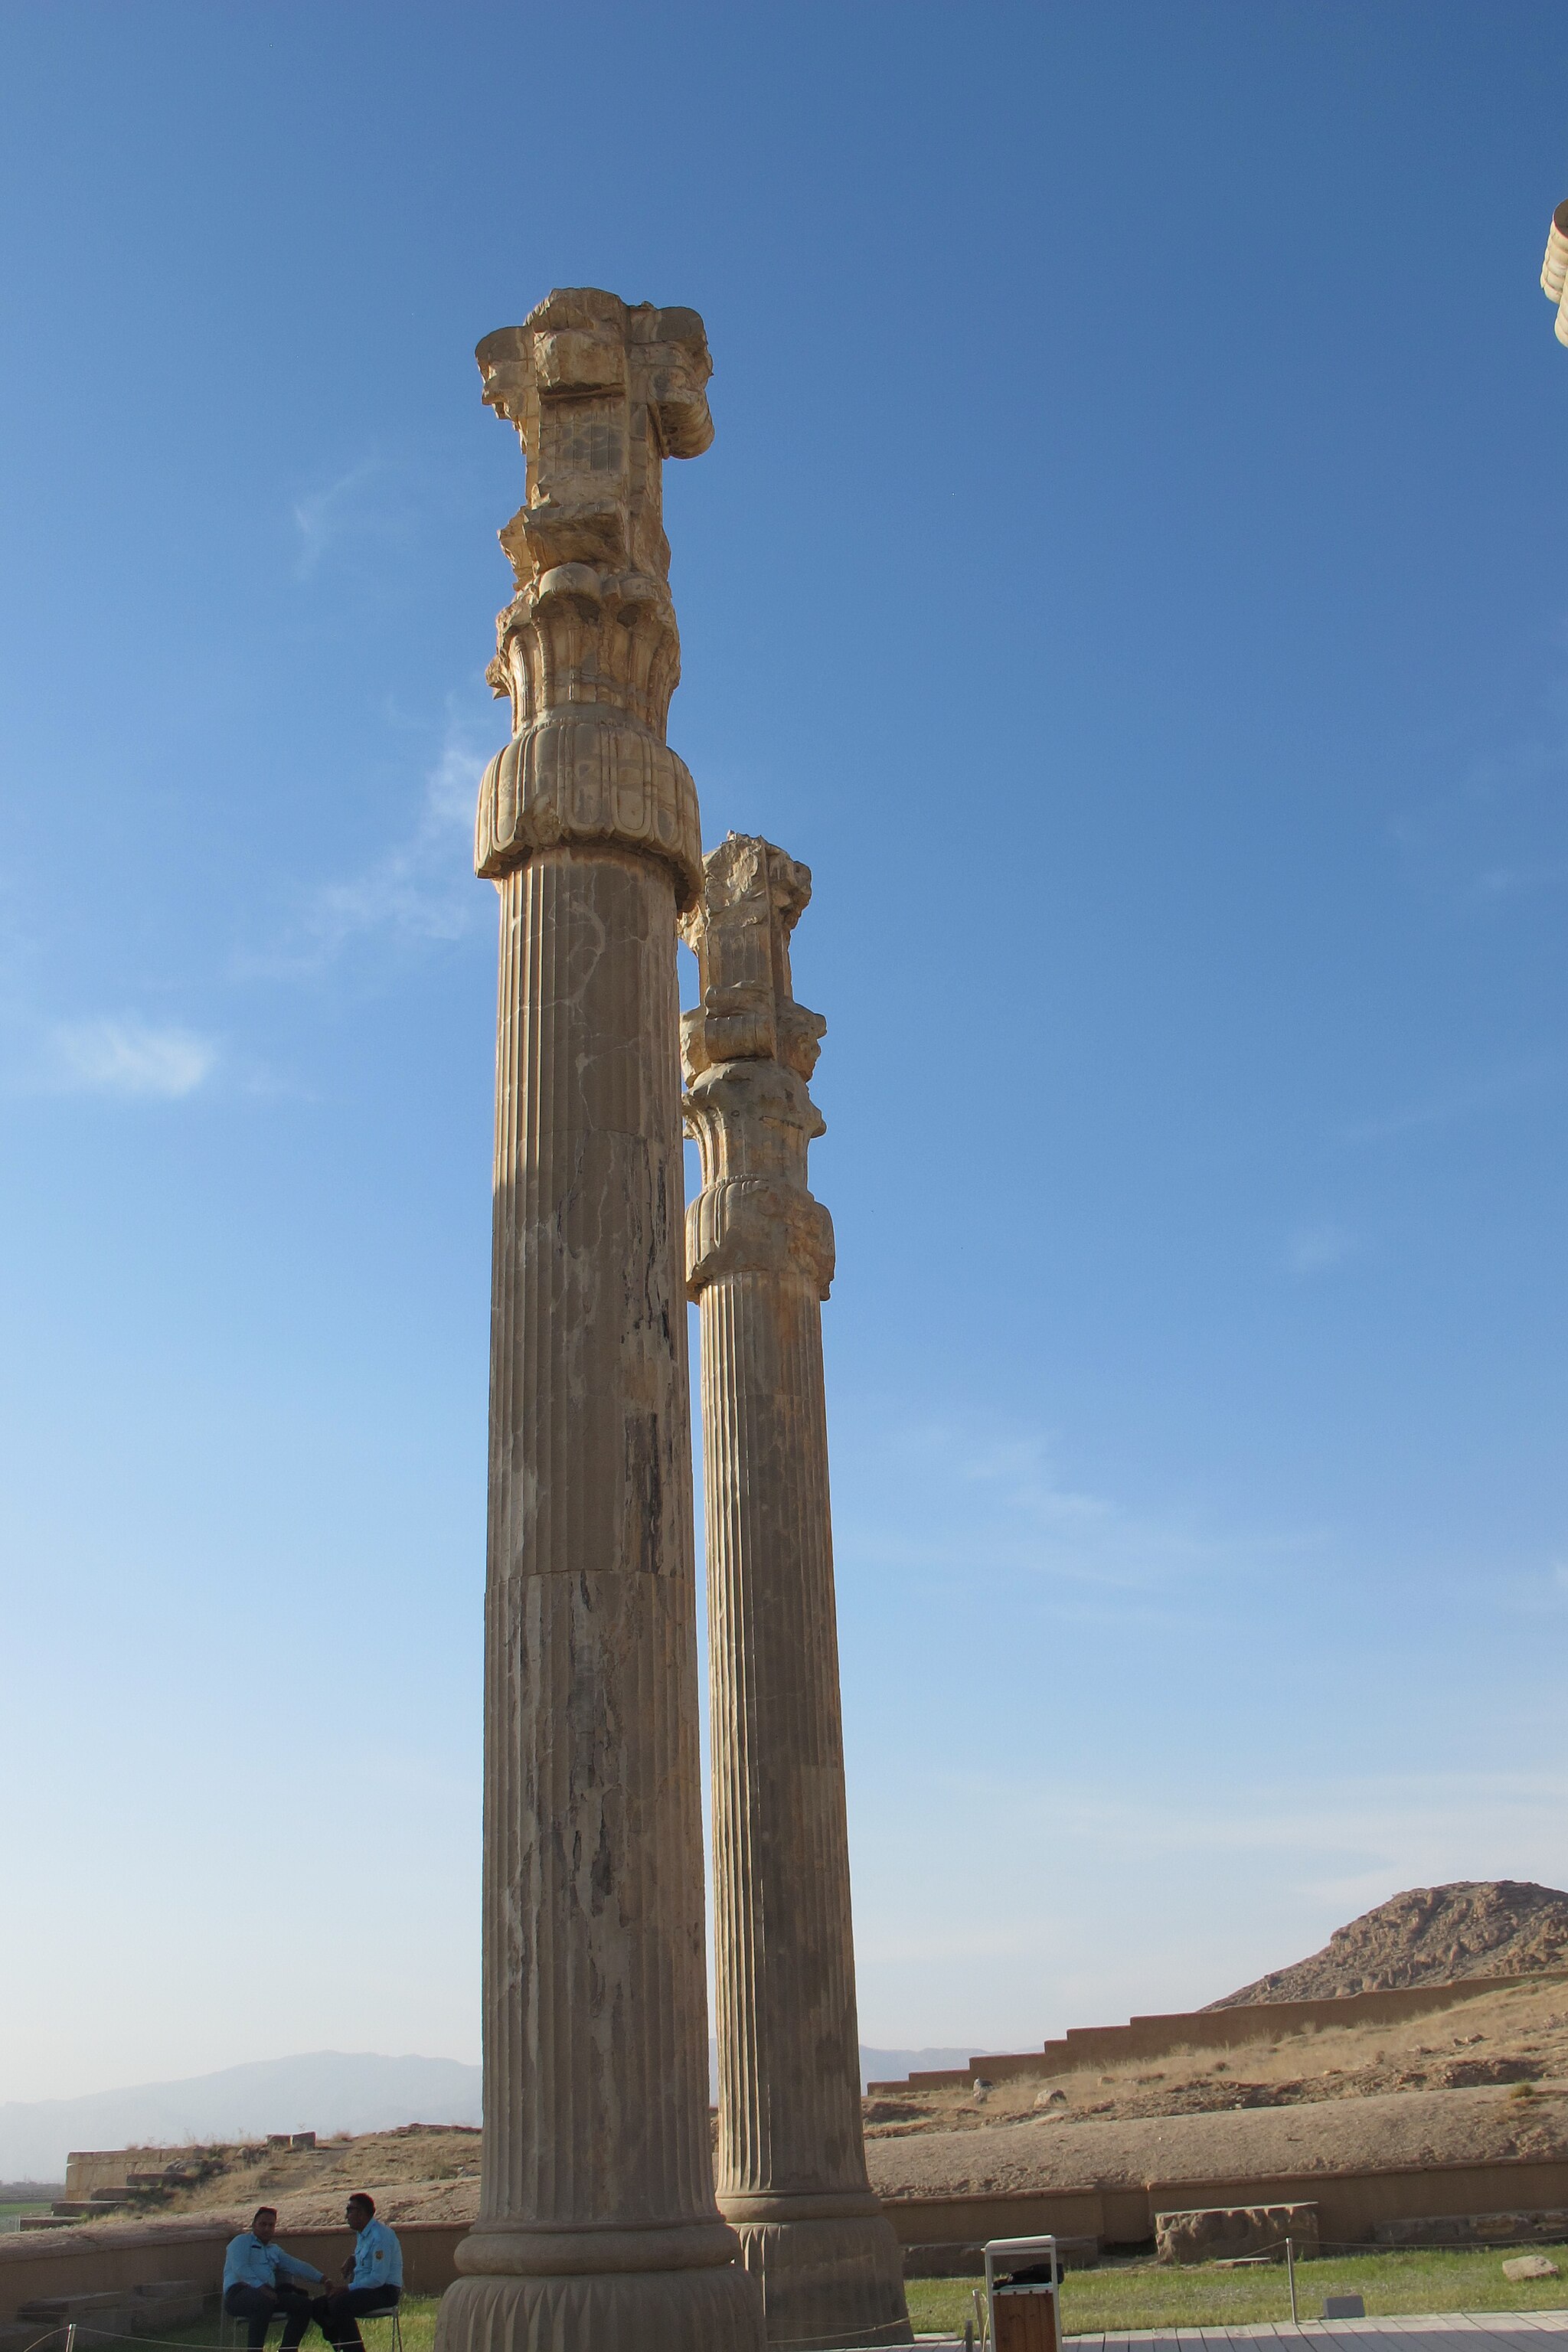
Title: تخت جمشید به روایت مینیک15
Date: 2016-07-16 23:19:29
Categories: Images from Wiki Loves Monuments 2018, Self-published work, Cultural heritage monuments in Iran with known IDs, Uploaded via Campaign:wlm-ir, Images from Wiki Loves Monuments in Marvdasht, 2016 in Persepolis, Images from Wiki Loves Monuments 2018 in Iran, Columns in Gate of All Nations